Dresden–Werdau railway

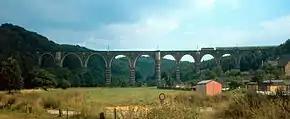
Hetzdorf Viaduct at the beginning of the 1990s

In the mid-1980s, the Hetzdorf Viaduct over the Flöha valley in the distinct of Mittelsachsen, which dated from the opening of that section of the line, had reached the end of its service life. In the final years, crossing the viaduct was only possible at a top speed of 20 km/h, which greatly restricted the section's capacity. Deutsche Reichsbahn eventually designed a straightened route bypassing the old viaduct. The new bridge consists of two prestressed concrete bridges, each 344 metres long, that cross the Hetzbach and Flöha valleys. The construction company "VEB Autobahnbaukombinat" ("Publicly Owned Operation for motorway construction combine") built the bridges from 1987 onwards using the incremental launch method, for the first time during the construction of a railway bridge in East Germany. The new line was completed and put into operation on 12 May 1992, shortening the connection between Dresden and Chemnitz by about one kilometre.